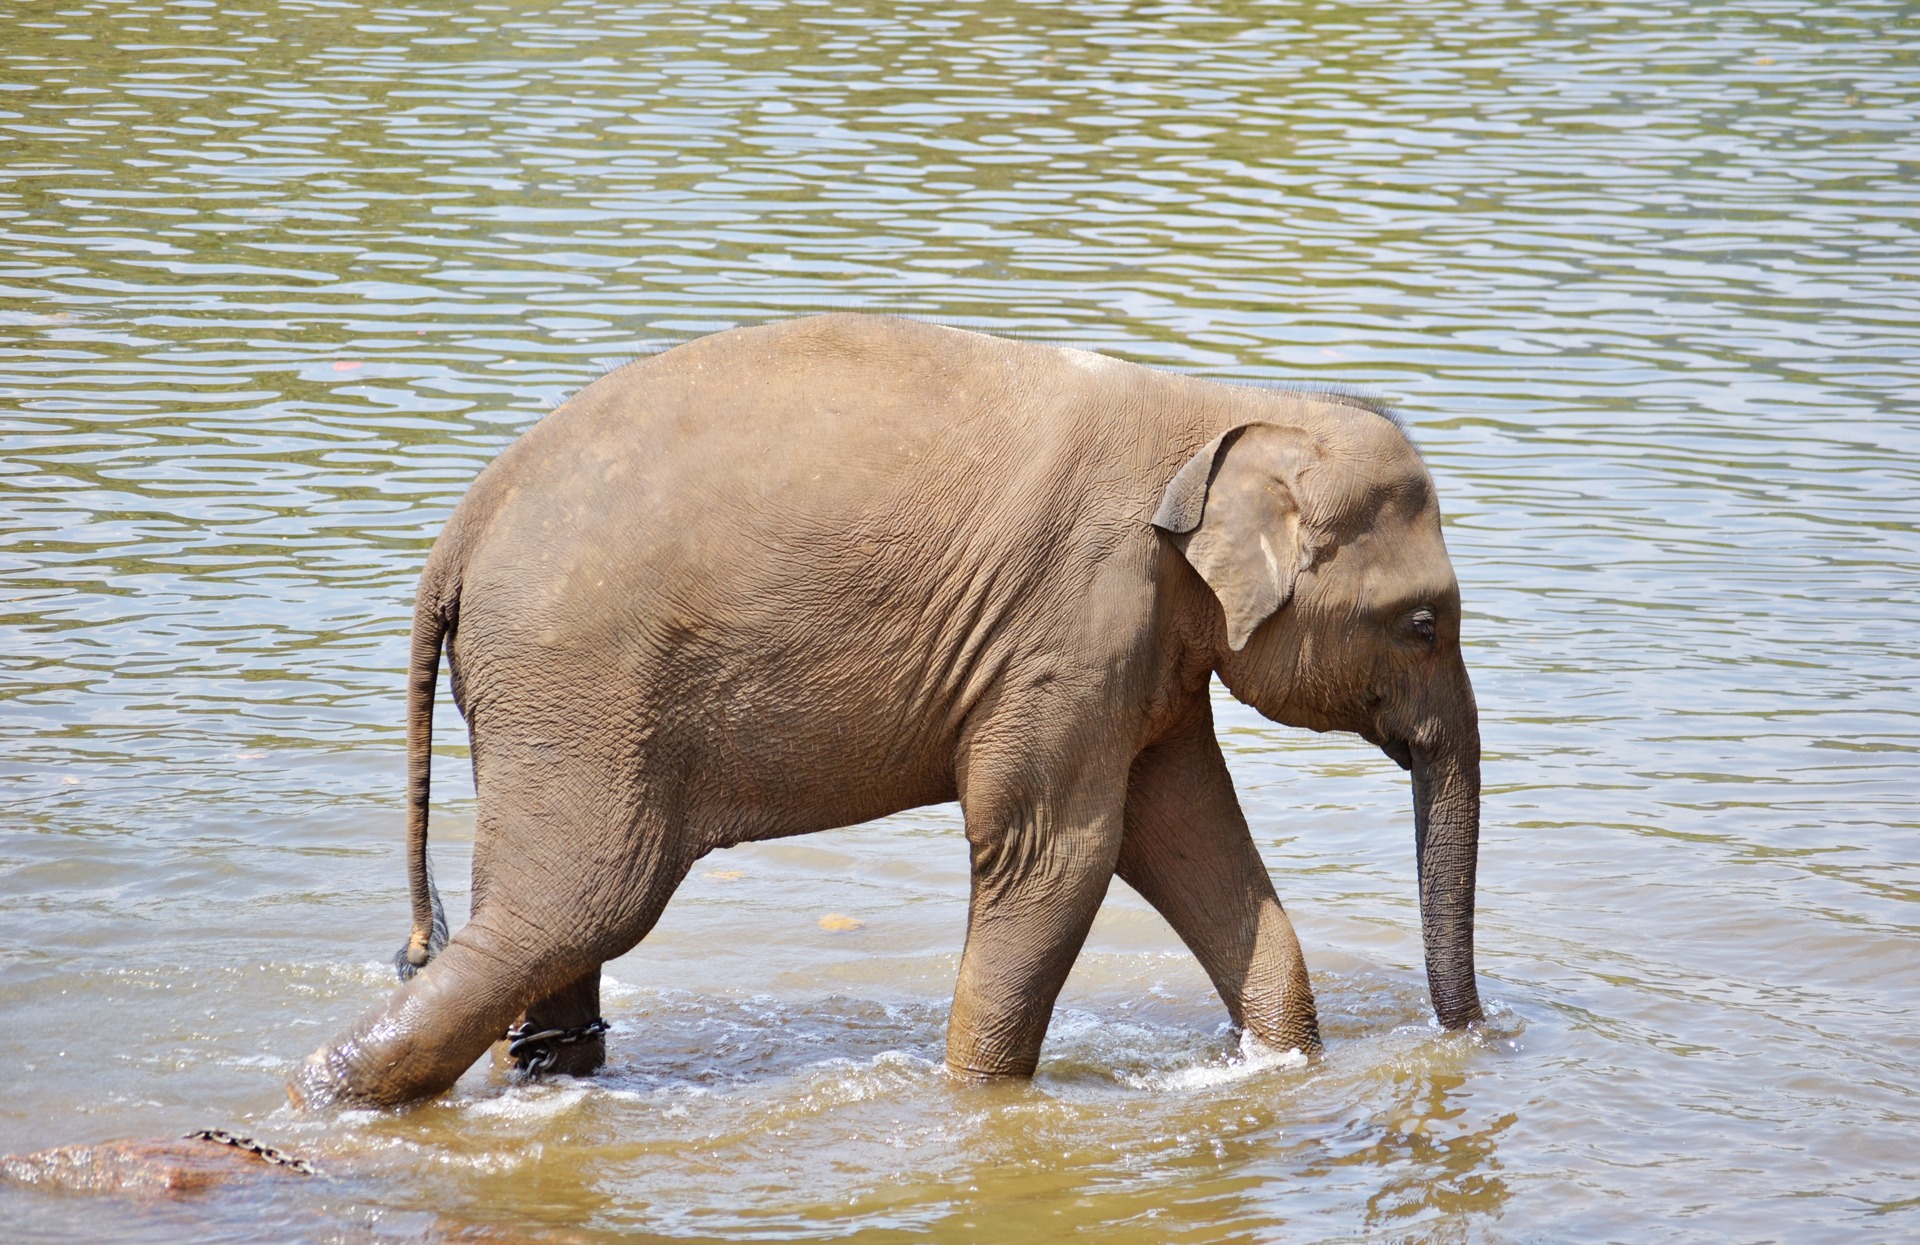
river, wildlife, mammal, fauna, elephant, bath, sri lanka, ceylon, elephants, baby elephant, indian elephant, african elephant, sun bath, elephants and mammoths, pinnawala, river bath, maha oya river, elephant orphanage